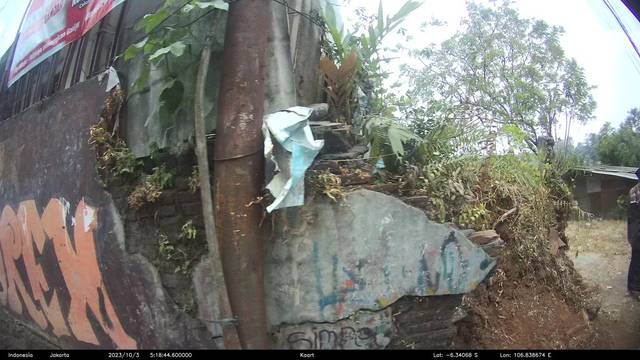
Region: Indonesia
Coordinates: -6.341, 106.839